Ivan Mesyatsev

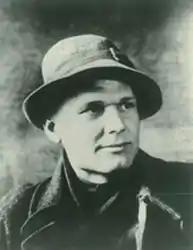

Ivan Illarionovich Mesyatsev (20 June 1885 – 7 May 1940) was a Russian and Soviet zoologist who specialized in oceanographic research. He was responsible for the first definitions of fish schools in ichthyology. An undersea mountain in the Atlantic, a Cape on Eva-Liv Island, and a mountain in Antarctica are named after Mesyatsev.